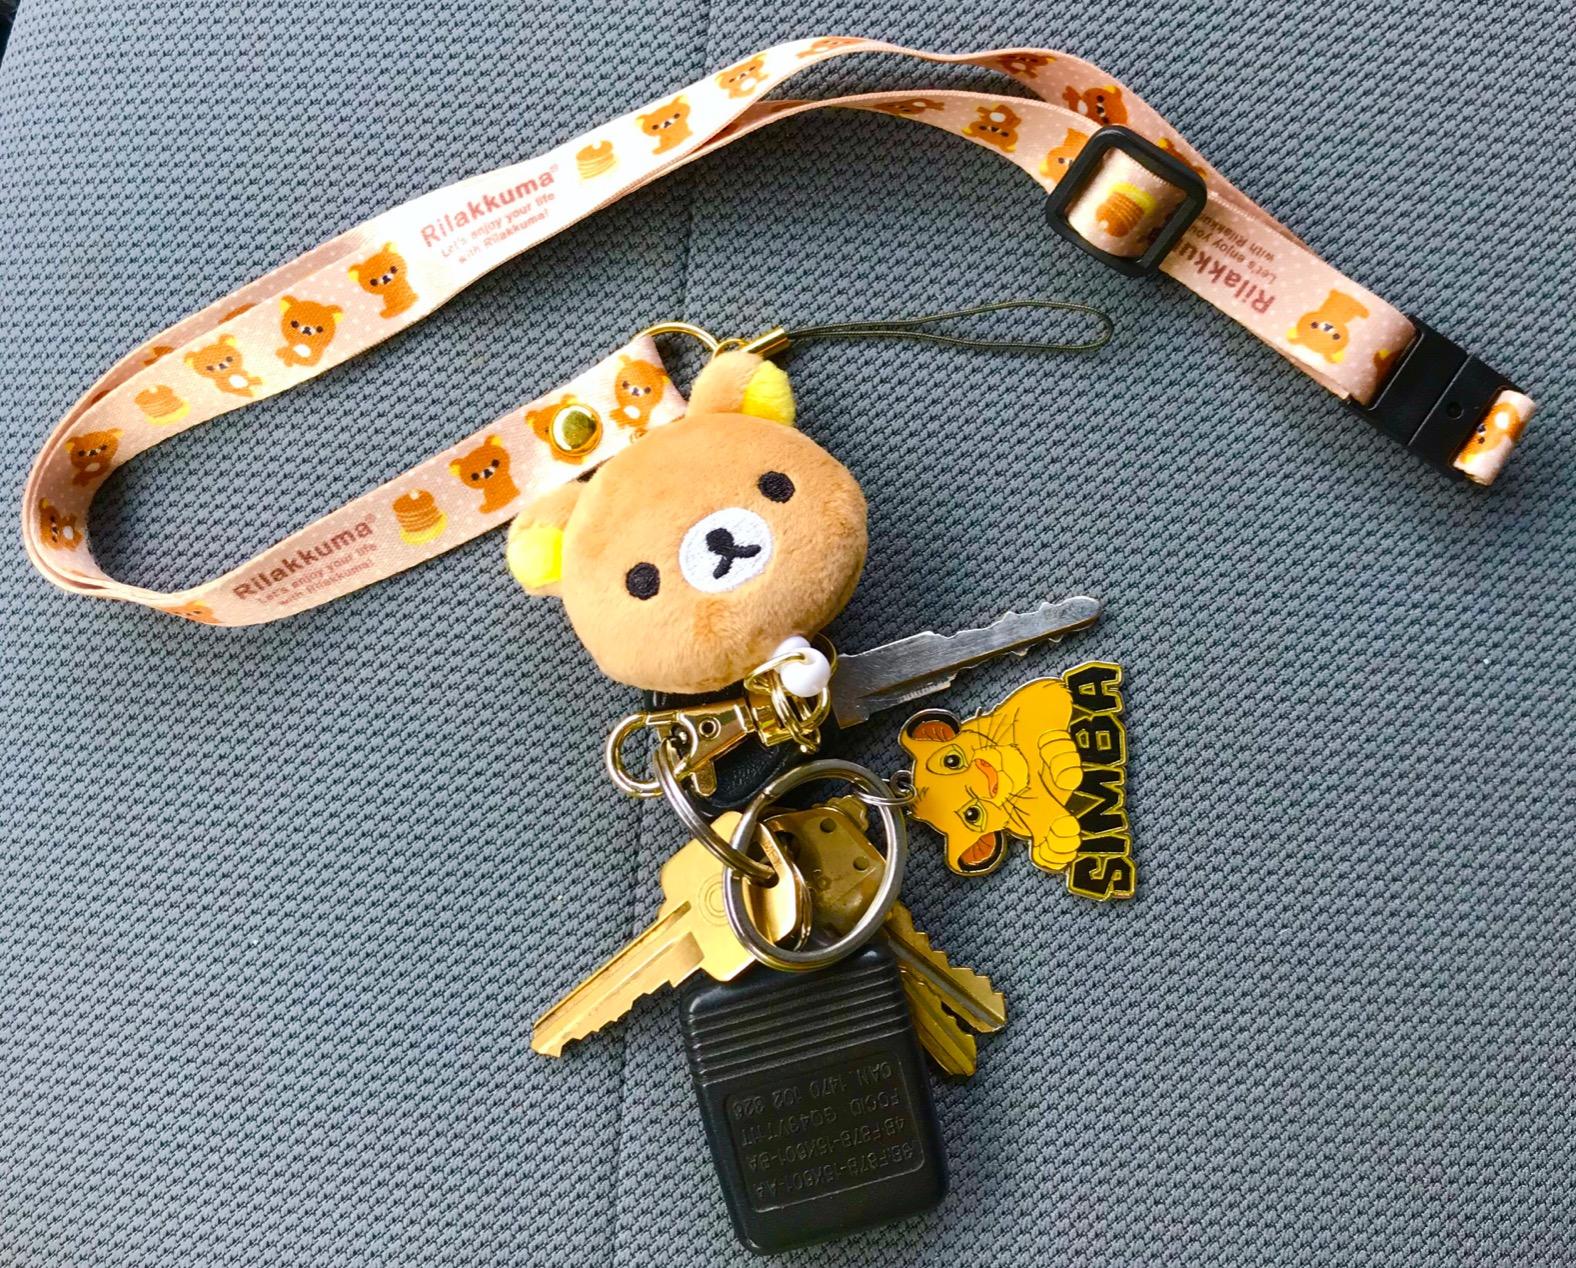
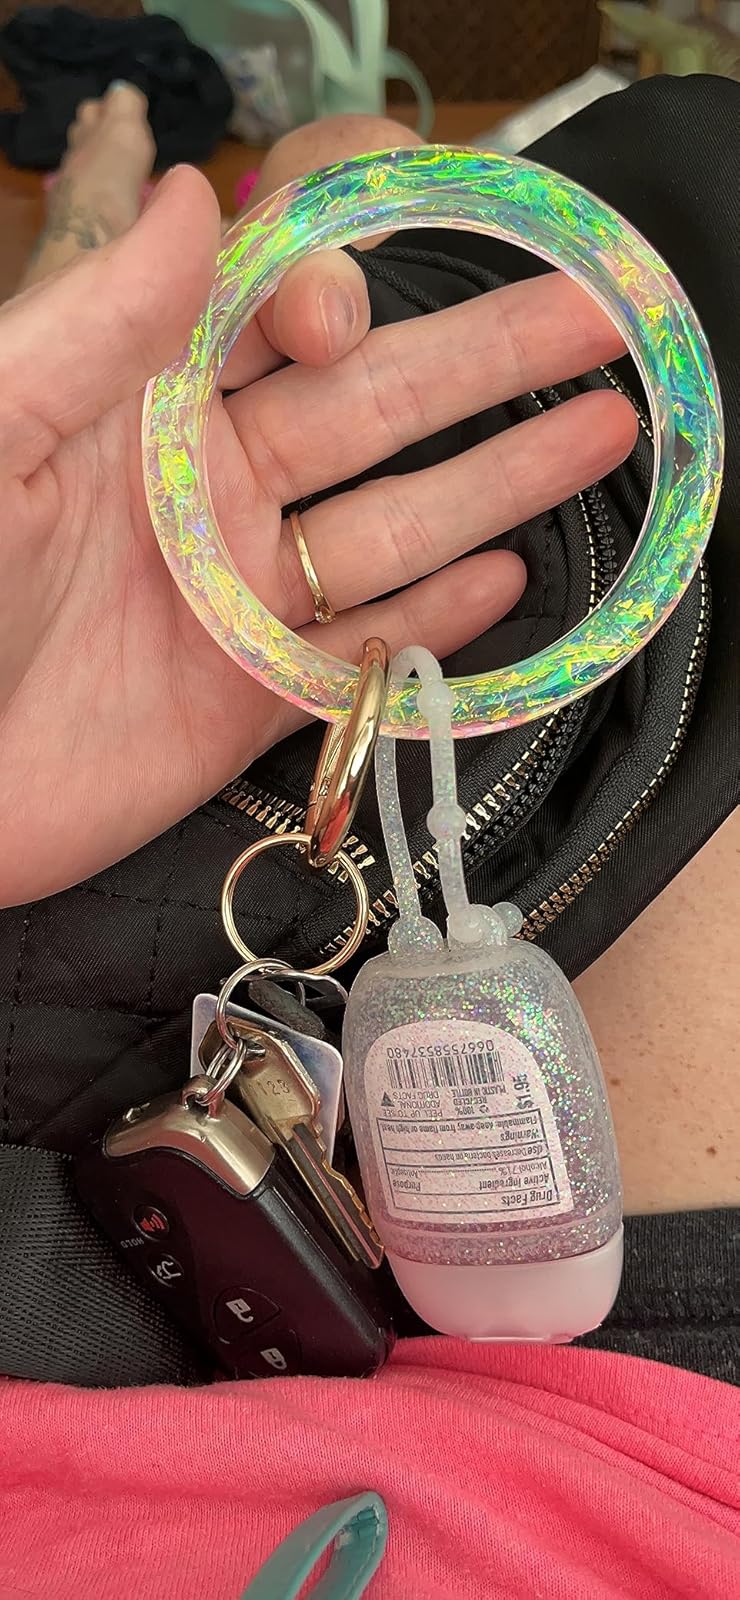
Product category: accessories_keychain
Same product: no